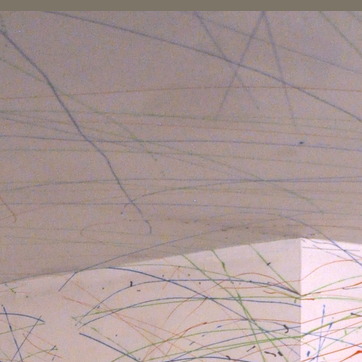
Material: painted